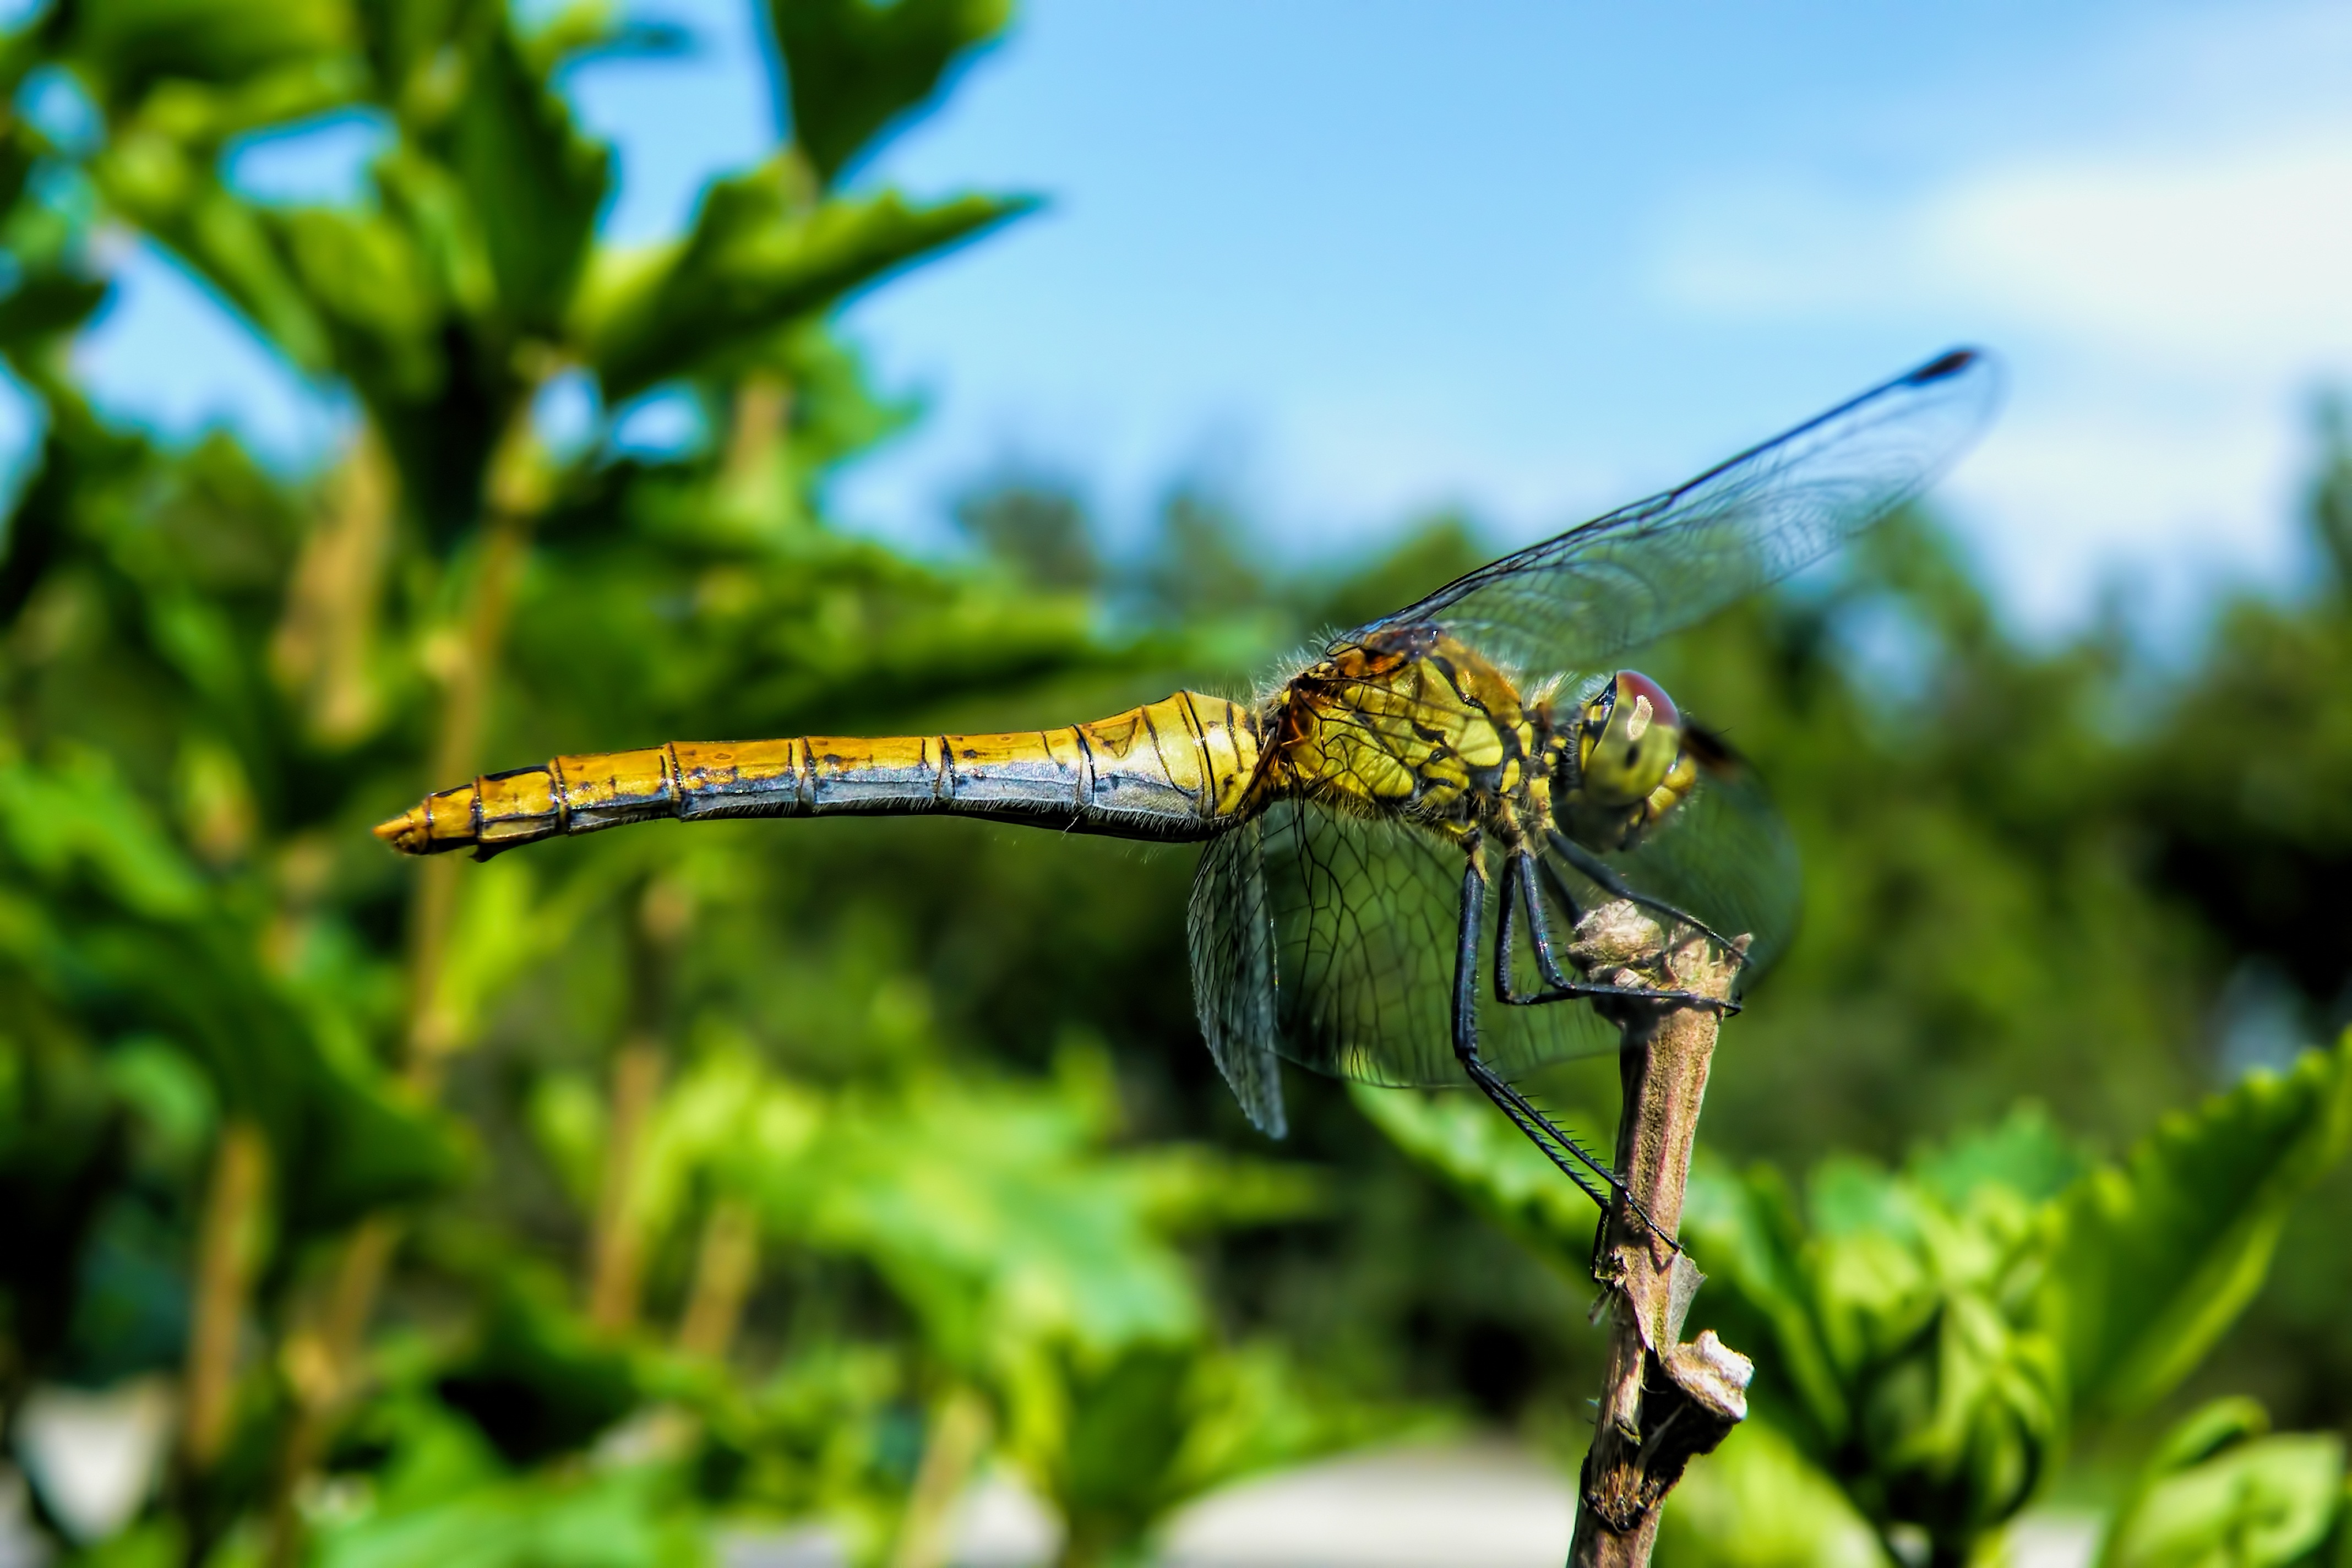
nature, wing, wildlife, green, insect, fauna, invertebrate, dragonfly, creature, damselfly, flight insect, macro photography, arthropod, dragonflies and damseflies